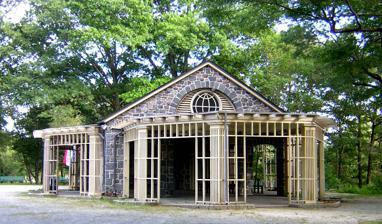
Building: Refreshment Pavilion
Country: United States of America
Year built: 1920
Historic building in Milton, Massachusetts United States historic place Refreshment Pavillion U.S. National Register of Historic Places View from the west Show map of Massachusetts Show map of the United States Location Hillside St., Milton, Massachusetts Coordinates 42°12′31.5″N 71°5′50.5″W / 42.208750°N 71.097361°W / 42.208750; -71.097361 Area 0.9 acre (0.4ha) Built 1920 ( 1920 ) Architect Stickney & Austin Architectural style Neo-Classical MPS Blue Hills and Neponset River Reservations MRA NRHP reference No. 80000659 Added to NRHP September 25, 1980 The Refreshment Pavilion is a historic refreshment stand at Houghton's Pond in the Milton portion of Blue Hills Reservation , a Massachusetts state park.  Built in 1920, it is one of a series of architect-designed structures built in the park by the Metropolitan District Commission .  It was listed on the National Register of Historic Places in 1980. Description and history The Refreshment Pavilion is located near the northern shore of Houghton's Pond , a body of water in the southwestern part of the Blue Hills Reservation.  It is set south of Hillside Street, the access road for the pond's beach area, which is located east of the pavilion.  It is a single-story rectangular stone structure with a gable roof.  Oculus windows are set in the gables, surrounded by louvered openings, and there are covered pergola -like porches extending from some of its sides supported by slatted supporting columns. The Blue Hills are a range of hills located about 10 miles (16 km) south of downtown Boston .  For many years they were largely undeveloped, and became a popular recreational destination by the late 19th century.  The Metropolitan Parks Commission, created by the state to establish a network of parks and roadways around the Greater Boston area (and a predecessor to the MDC and today's Massachusetts Department of Conservation and Recreation , or DCR), formally acquired the reservation land in the early 1890s, but did no active development of amenities and infrastructure.  By 1899, the need for roadways and other features was apparent, and the MDC hired the Boston firm Stickney & Austin to design structures for the reservation.  Between 1899 and 1926 Stickney and Austin designed a number of structures, seven of which survive today.  The Refreshment Pavilion at Houghton's Pond is one of these, exhibiting the use of high-quality materials and design sought by the firm and the MDC. It was built in 1920 on the site of the Ralph Houghton house which was built in 1690 and demolished in 1896 to make way for the development of the Blue Hills Reservation . It was added to the National Register of Historic Places as Refreshment Pavillion on September 25, 1980. It is still in use as a refreshment stand. Gallery View to the southwest View to the south, over Houghton's Pond See also National Register of Historic Places listings in Milton, Massachusetts References